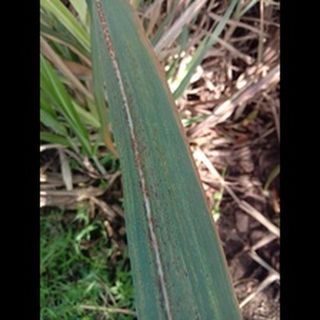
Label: sugarcane_rust